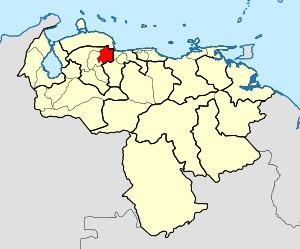
Le diocèse de San Felipe est un diocèse de l'Église catholique au Venezuela, suffragant de l'archidiocèse de Barquisimeto. Il ne faut pas le confondre avec le diocèse de San Felipe au Chili.